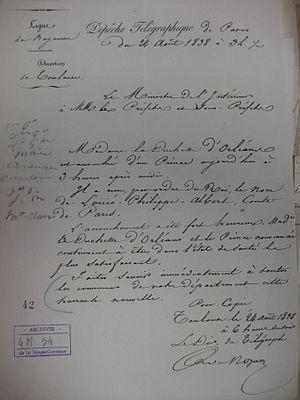
Le télégraphe Chappe est un moyen de communication visuel par sémaphore, sur des distances de plusieurs centaines de kilomètres, mis au point par Claude Chappe en 1794. Les sémaphores sont en général placés sur des tours dites tours Chappe.
Le code Chappe, est un code permettant de transmettre un texte à l’aide des éléments mobiles du Télégraphe Chappe.